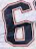
Number: 6